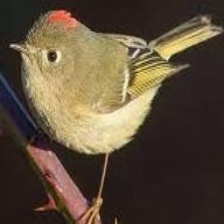
Species: RUBY CROWNED KINGLET
Scientific name: REGULUS CALENDULA